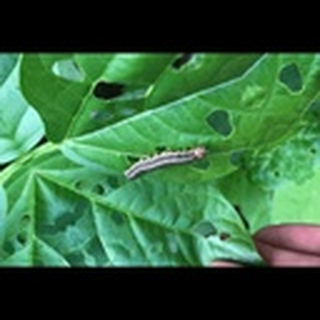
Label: cotton_army_worm